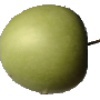
Label: Apple Granny Smith 1